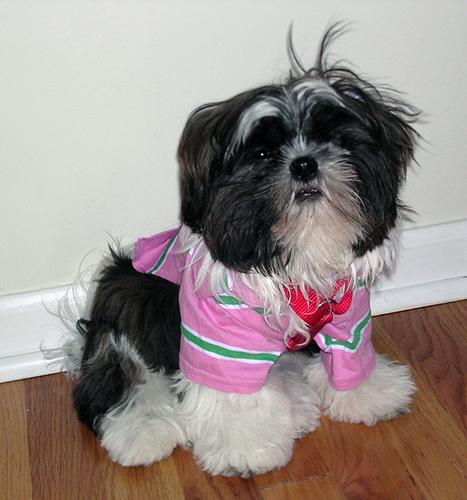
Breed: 361-n000123-Shih_Tzu